Antoinette du Ligier de la Garde Deshoulières

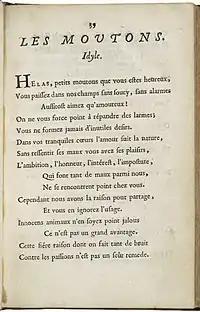
"Les Moutons" from Deshoulières' "Poësies", printed in 1688.

In 1688, a pension of 2000 livres was bestowed upon her by the king, and she was thus relieved from the poverty in which she had long lived. She died in Paris on February 17, 1694. Complete editions of her works were published at Paris in 1695, 1747, etc. These include a few poems by her daughter, Antoinette-Thérèse Des Houlières, who inherited her talent.